United Nations Stabilisation Mission in Haiti

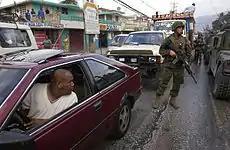
U.S. Marines patrol the streets of Port-au-Prince in March 2004.

The President of Guatemala also sent a small police delegation attached to TOMINUSHTA as translators.